Heringsdorf Airport

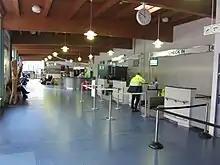
Check-in area

Heringsdorf Airport features a single small terminal building equipped with check-in facilities and an information desk. The apron features one stand for mid-sized-aircraft, such as the Airbus A319, and several stands for smaller aircraft, such as the Cessna 172. By winter 2015, the airport was equipped with renewed firefighting and security facilities as well as a refurbished check-in area.